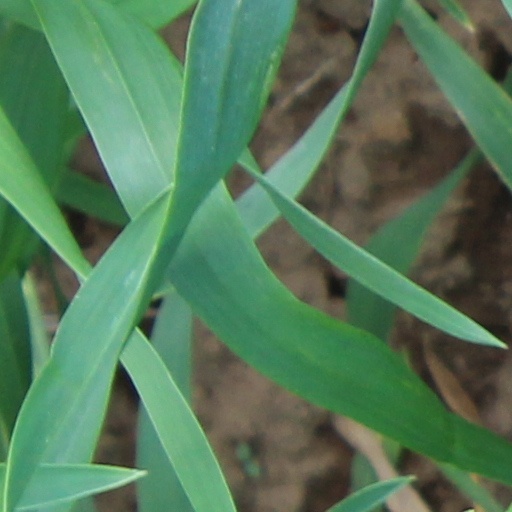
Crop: wheat